July 2018 Lombok earthquake

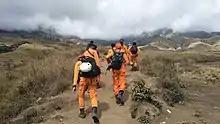
A SAR team at Mount Rinjani

The Indonesian National Search and Rescue Agency (SAR) announced that there were two main locations where trapped hikers were located. The first one was in Segara Anak Lake while the second one was at the basecamp. As of 30 July more than 700 hikers were on the mountain, of whom 100 were from Thailand, the United States, and other countries. SAR stated that they had prepared two helicopters for the evacuation process and that at least 500 hikers had been evacuated from the mountain.